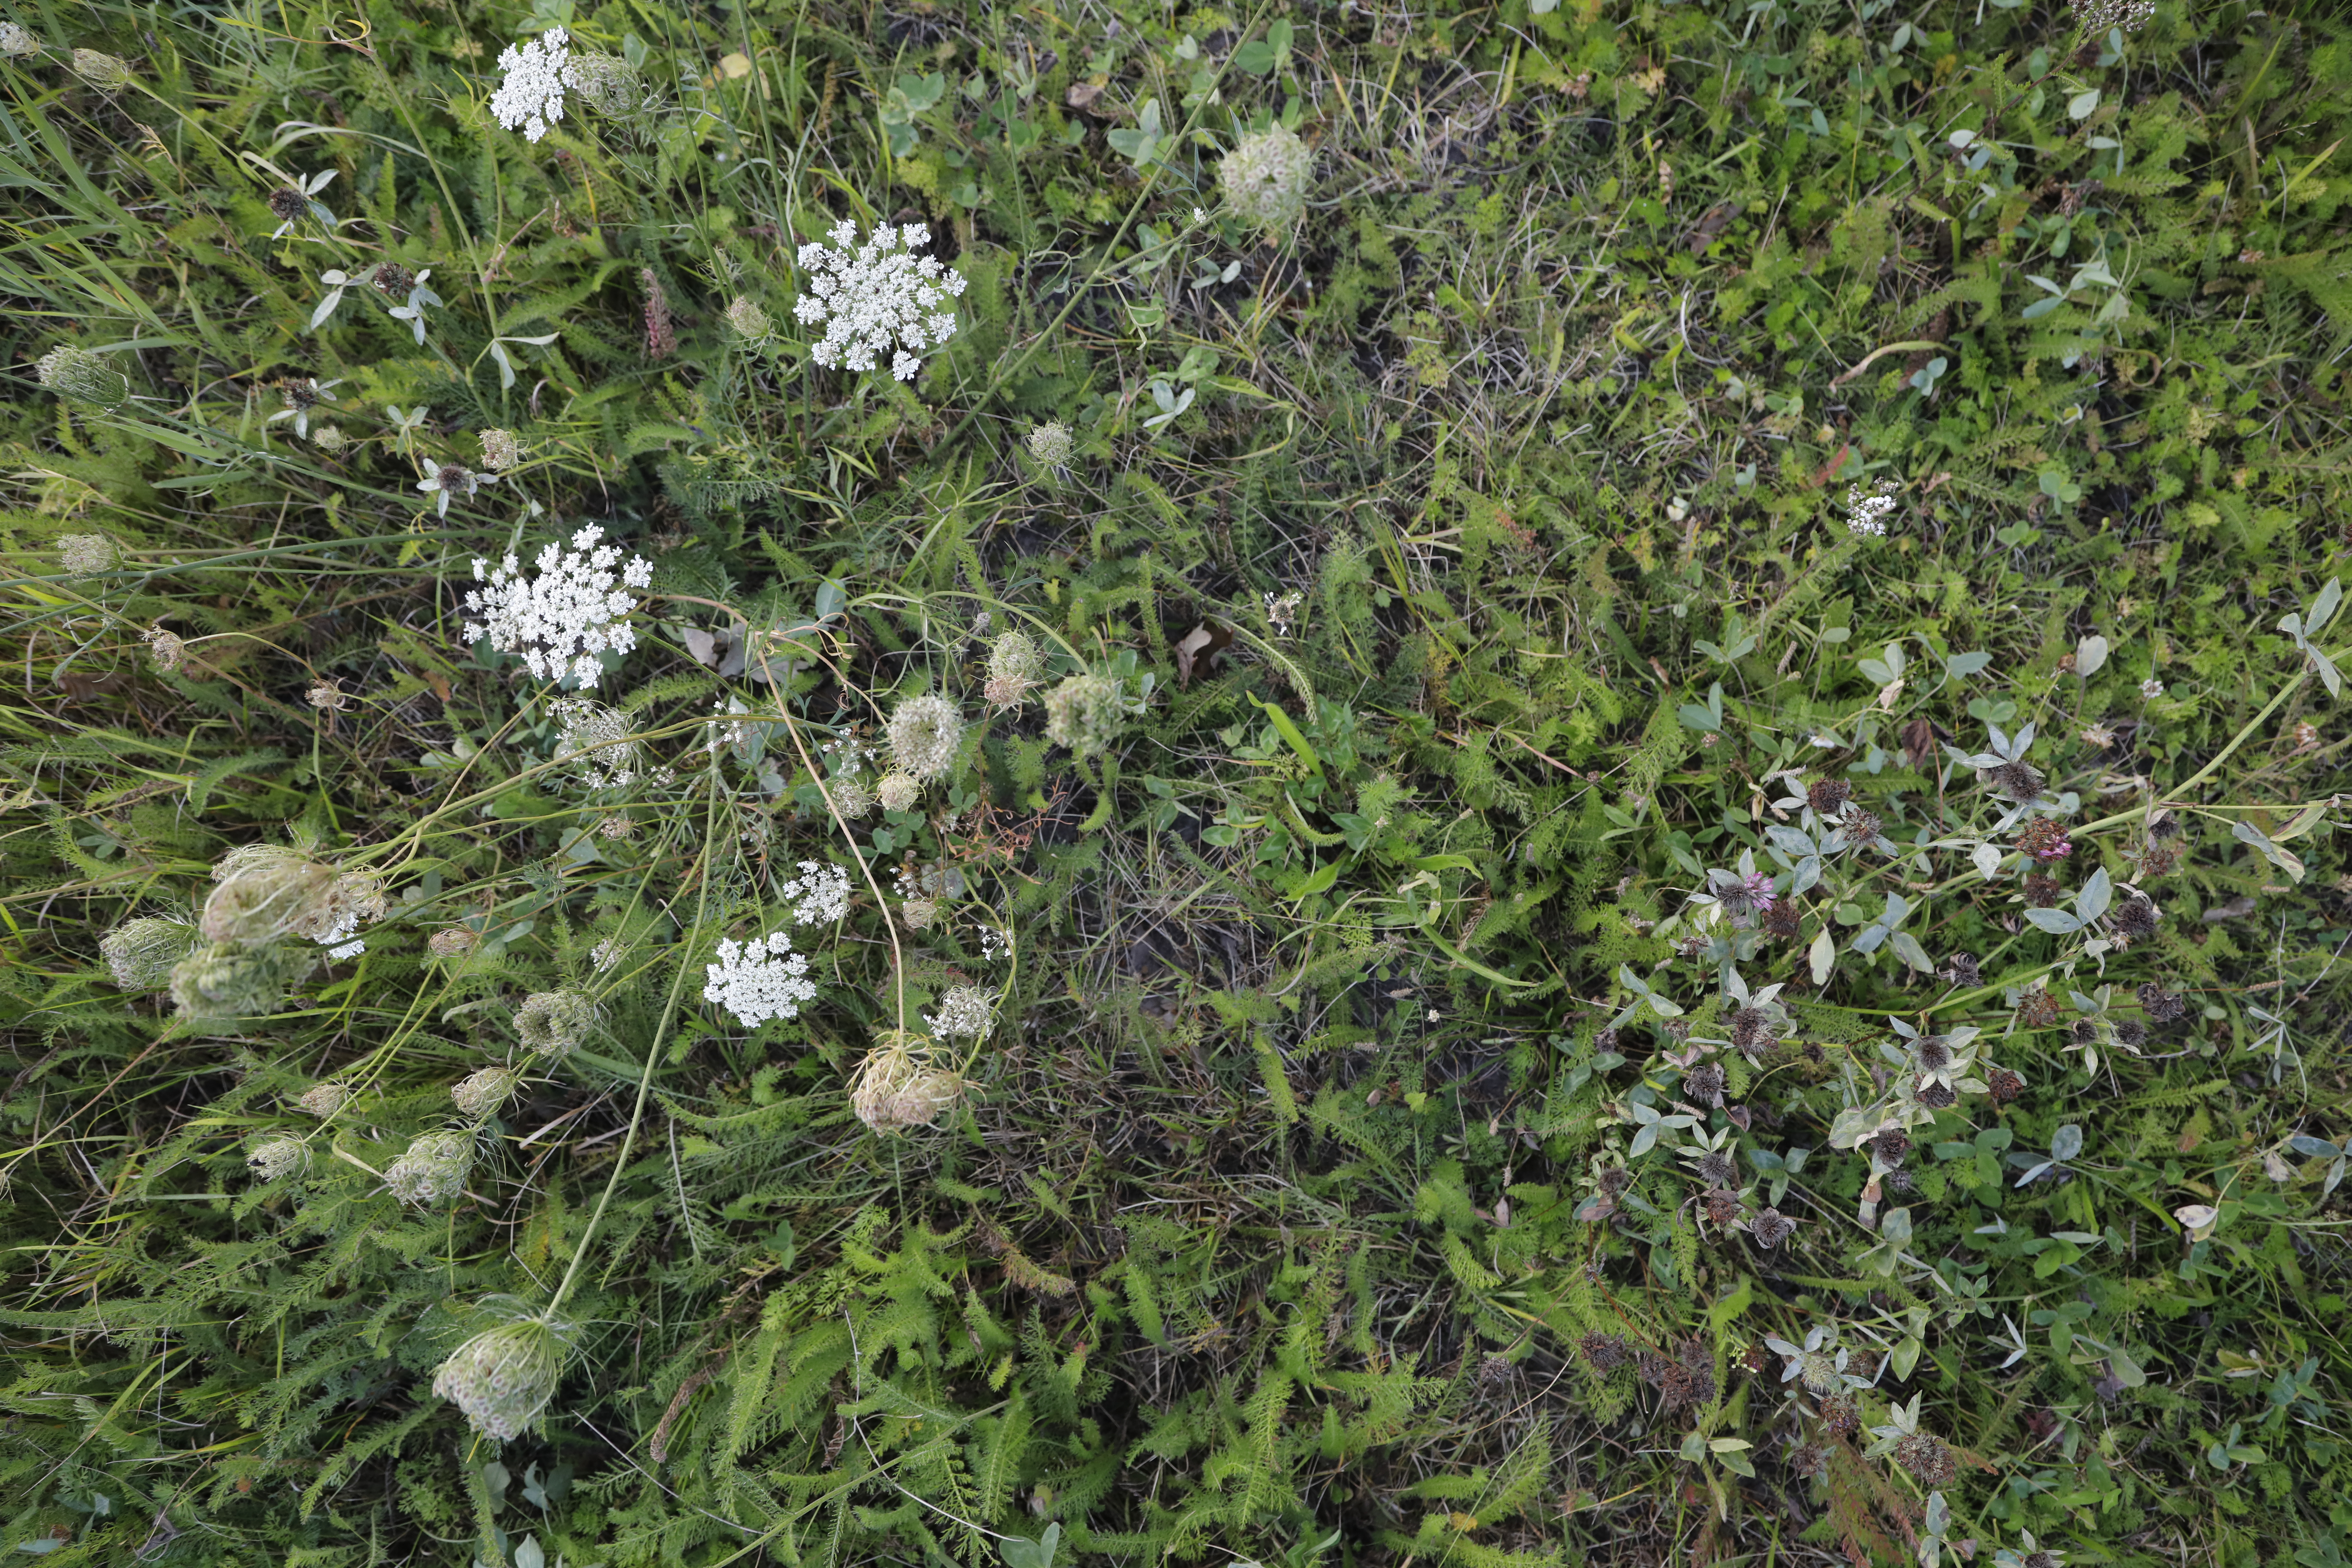
Plant species: Daucus carota, Trifolium pratense